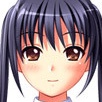
Portrait style: Anime Portrait